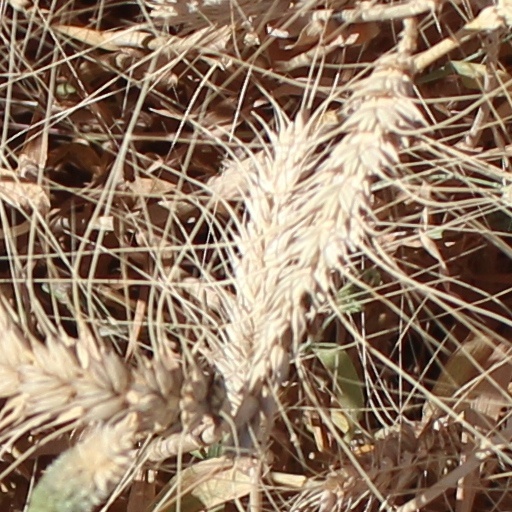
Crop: wheat